Nexteer Automotive

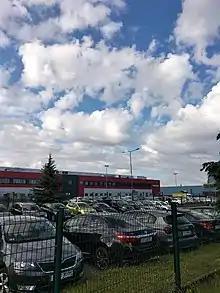

Nexteer's original predecessor was founded in 1906 in Saginaw, Michigan, USA under the name Jackson, Wilcox and Church. Their product was named the Jacox gear. In 1909, the unit was purchased by Buick and then was transferred to parent company General Motors as the Jackson, Church and Wilcox Division. The division was renamed Saginaw Product Company in 1919 and Saginaw Steering Gear Division in 1928. The trade name of Jacox was changed to Saginaw in 1930. In 1985, the name was changed from Saginaw Steering Gear Division to Saginaw Division. The Saginaw Division was later grouped with other GM component units into Automotive Components Group, before becoming Delphi Automotive Systems in 1995. In 1999, Delphi Automotive became an independent company. Saginaw Division was renamed Delphi Steering.